Senegalia catechu

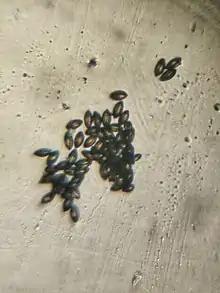
Pollen from Senegalia catechu

Through derivatives of the flavanols in its extracts, the species has lent its name to the important catechins, catechols and catecholamines of chemistry and biology.